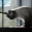
Label: cat